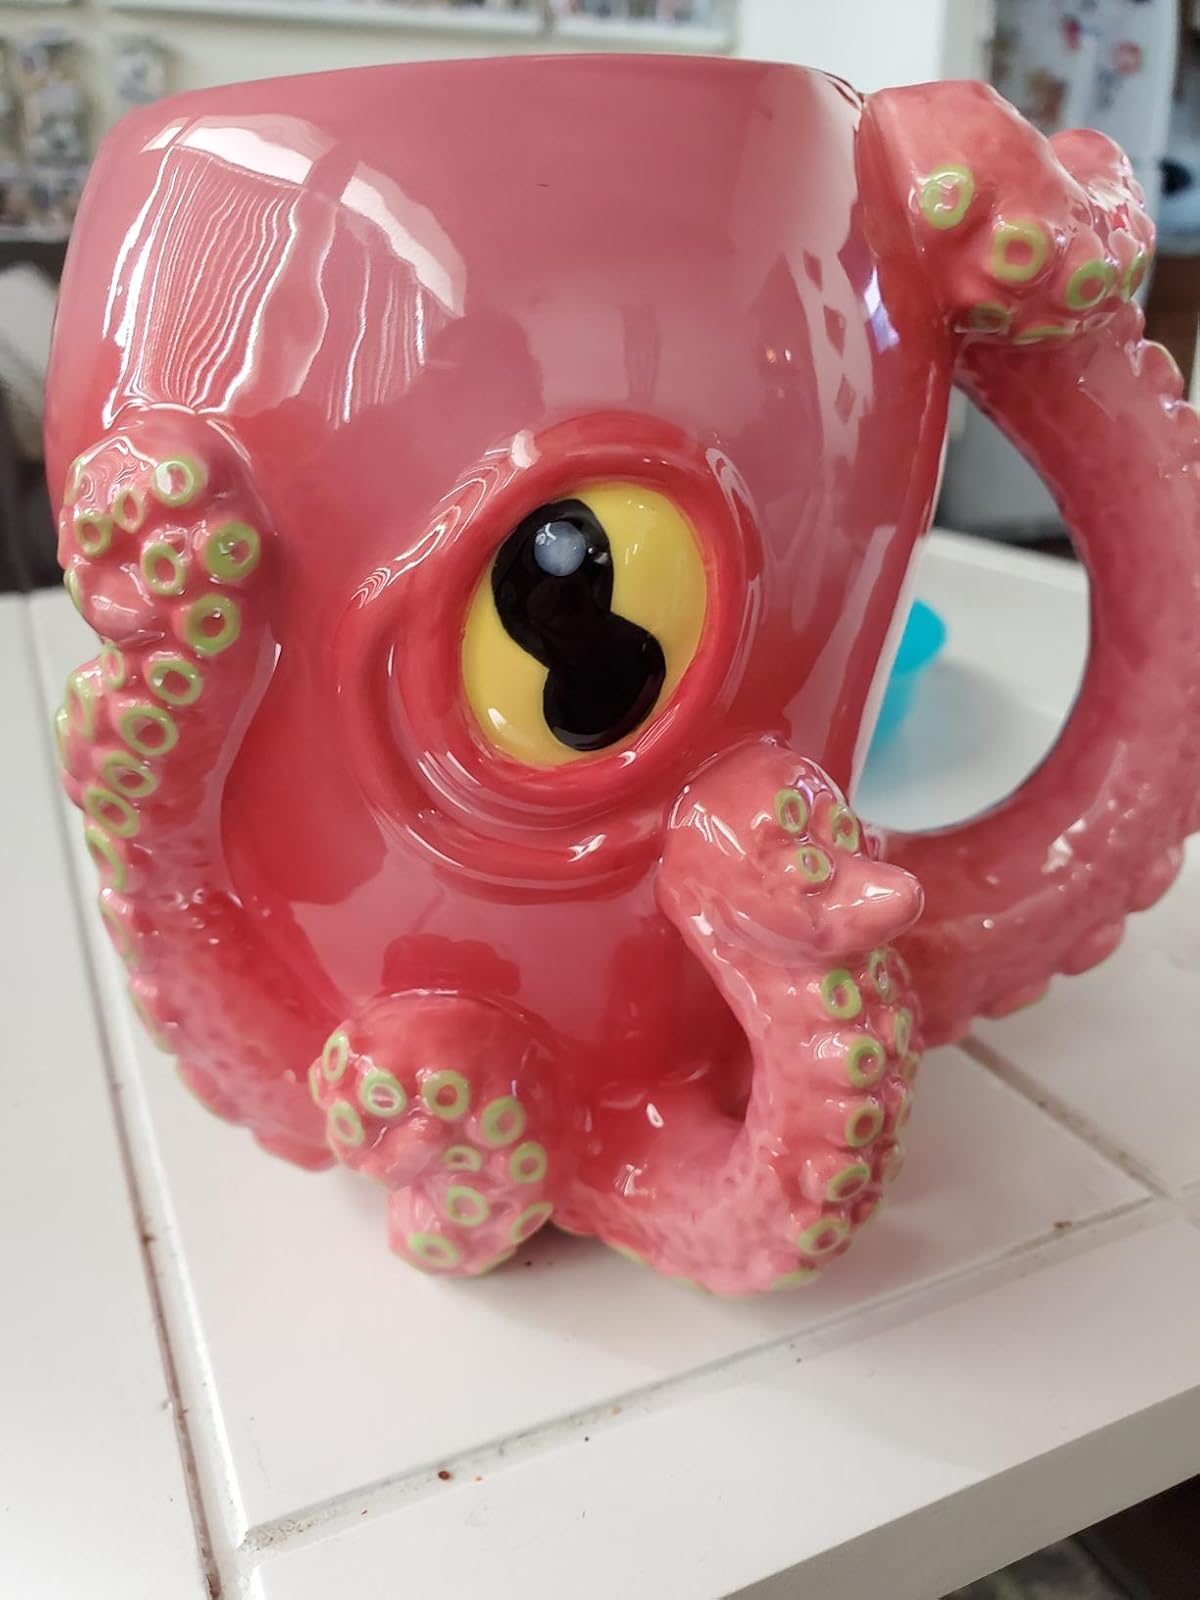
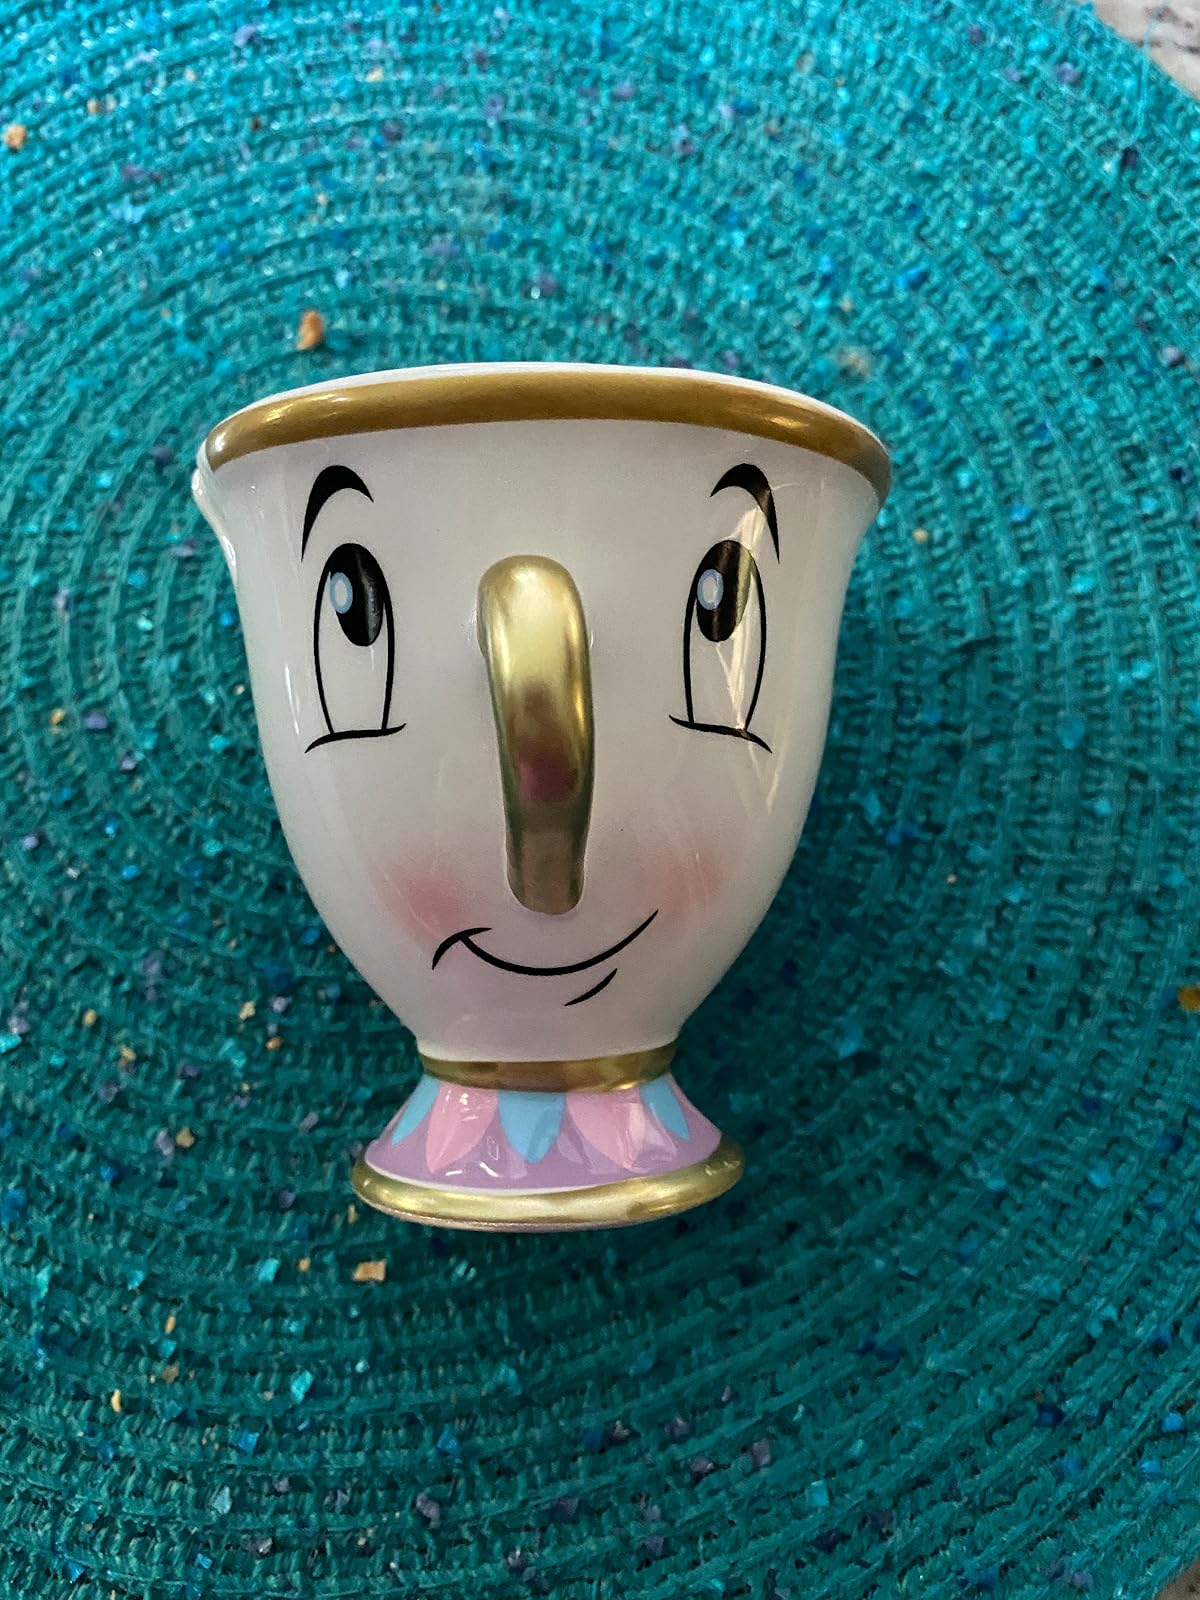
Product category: items_mug
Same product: no